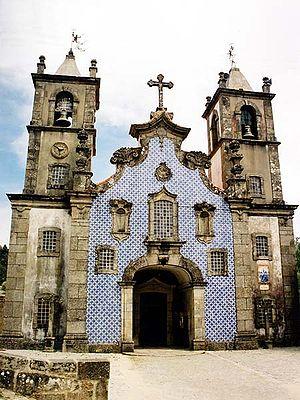
La mosaïque byzantine, dont l’apogée se situe entre le VIᵉ siècle et le XVᵉ siècle, plonge ses racines dans une longue tradition venue de la Grèce antique et de Rome. À partir du IVᵉ siècle, les églises chrétiennes adoptèrent et adaptèrent cette tradition pour dépeindre des scènes de la vie religieuse et de la Bible, non plus sur les pavements de leurs édifices mais sur leurs murs et leurs plafonds. Les artistes byzantins devinrent renommés pour leur technique et leur inspiration, influençant ceux du royaume normand de Sicile au XIIᵉ siècle ainsi que ceux de Venise, de Rome et d’autres villes de l’ancienne Italie byzantine, de même que ceux de Russie, d’Ukraine et d’autres pays du monde orthodoxe. L’art de la mosaïque s’estompa au cours de la Renaissance quoique divers artistes comme Raphaël continuèrent à pratiquer les anciennes techniques. Hors de l’empire byzantin, ces techniques furent adoptées à la fois par des artistes juifs pour la décoration des synagogues et par des artistes musulmans pour celle des mosquées et des palais.
Un azulejo ou azuléjo désigne, au Portugal et en Espagne, un carreau ou un ensemble de carreaux de faïence décorés. Ces carreaux sont ornés de motifs géométriques ou de représentations figuratives. On les trouve aussi bien à l'intérieur de bâtiments qu'en revêtement extérieur de façade. Cet art s'est d'abord développé en Andalousie au XVᵉ siècle avant de connaître son apogée au XVIIIᵉ siècle au Portugal. Il reste de nos jours un art vivant dans le sud de l'Espagne et au Portugal.